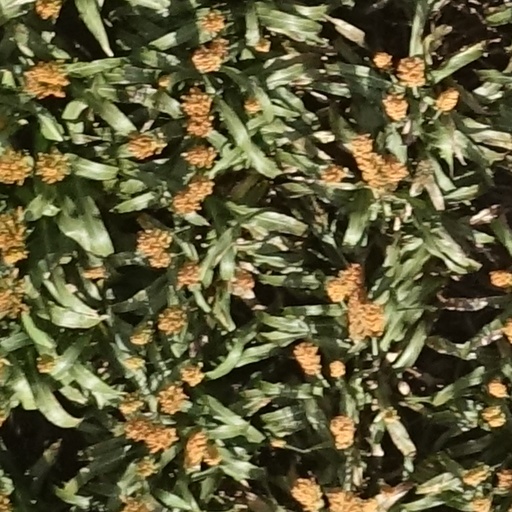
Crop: sorghum